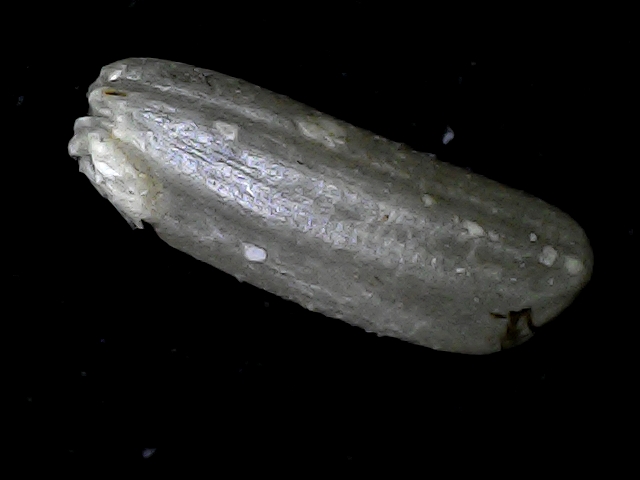
Rice variety: BD79